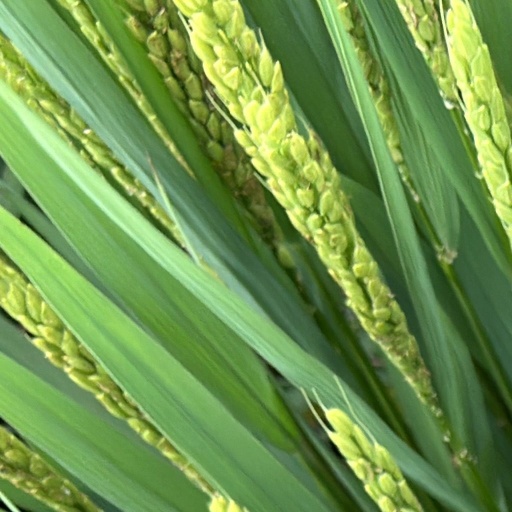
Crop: rice